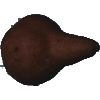
Label: Pear Kaiser 1